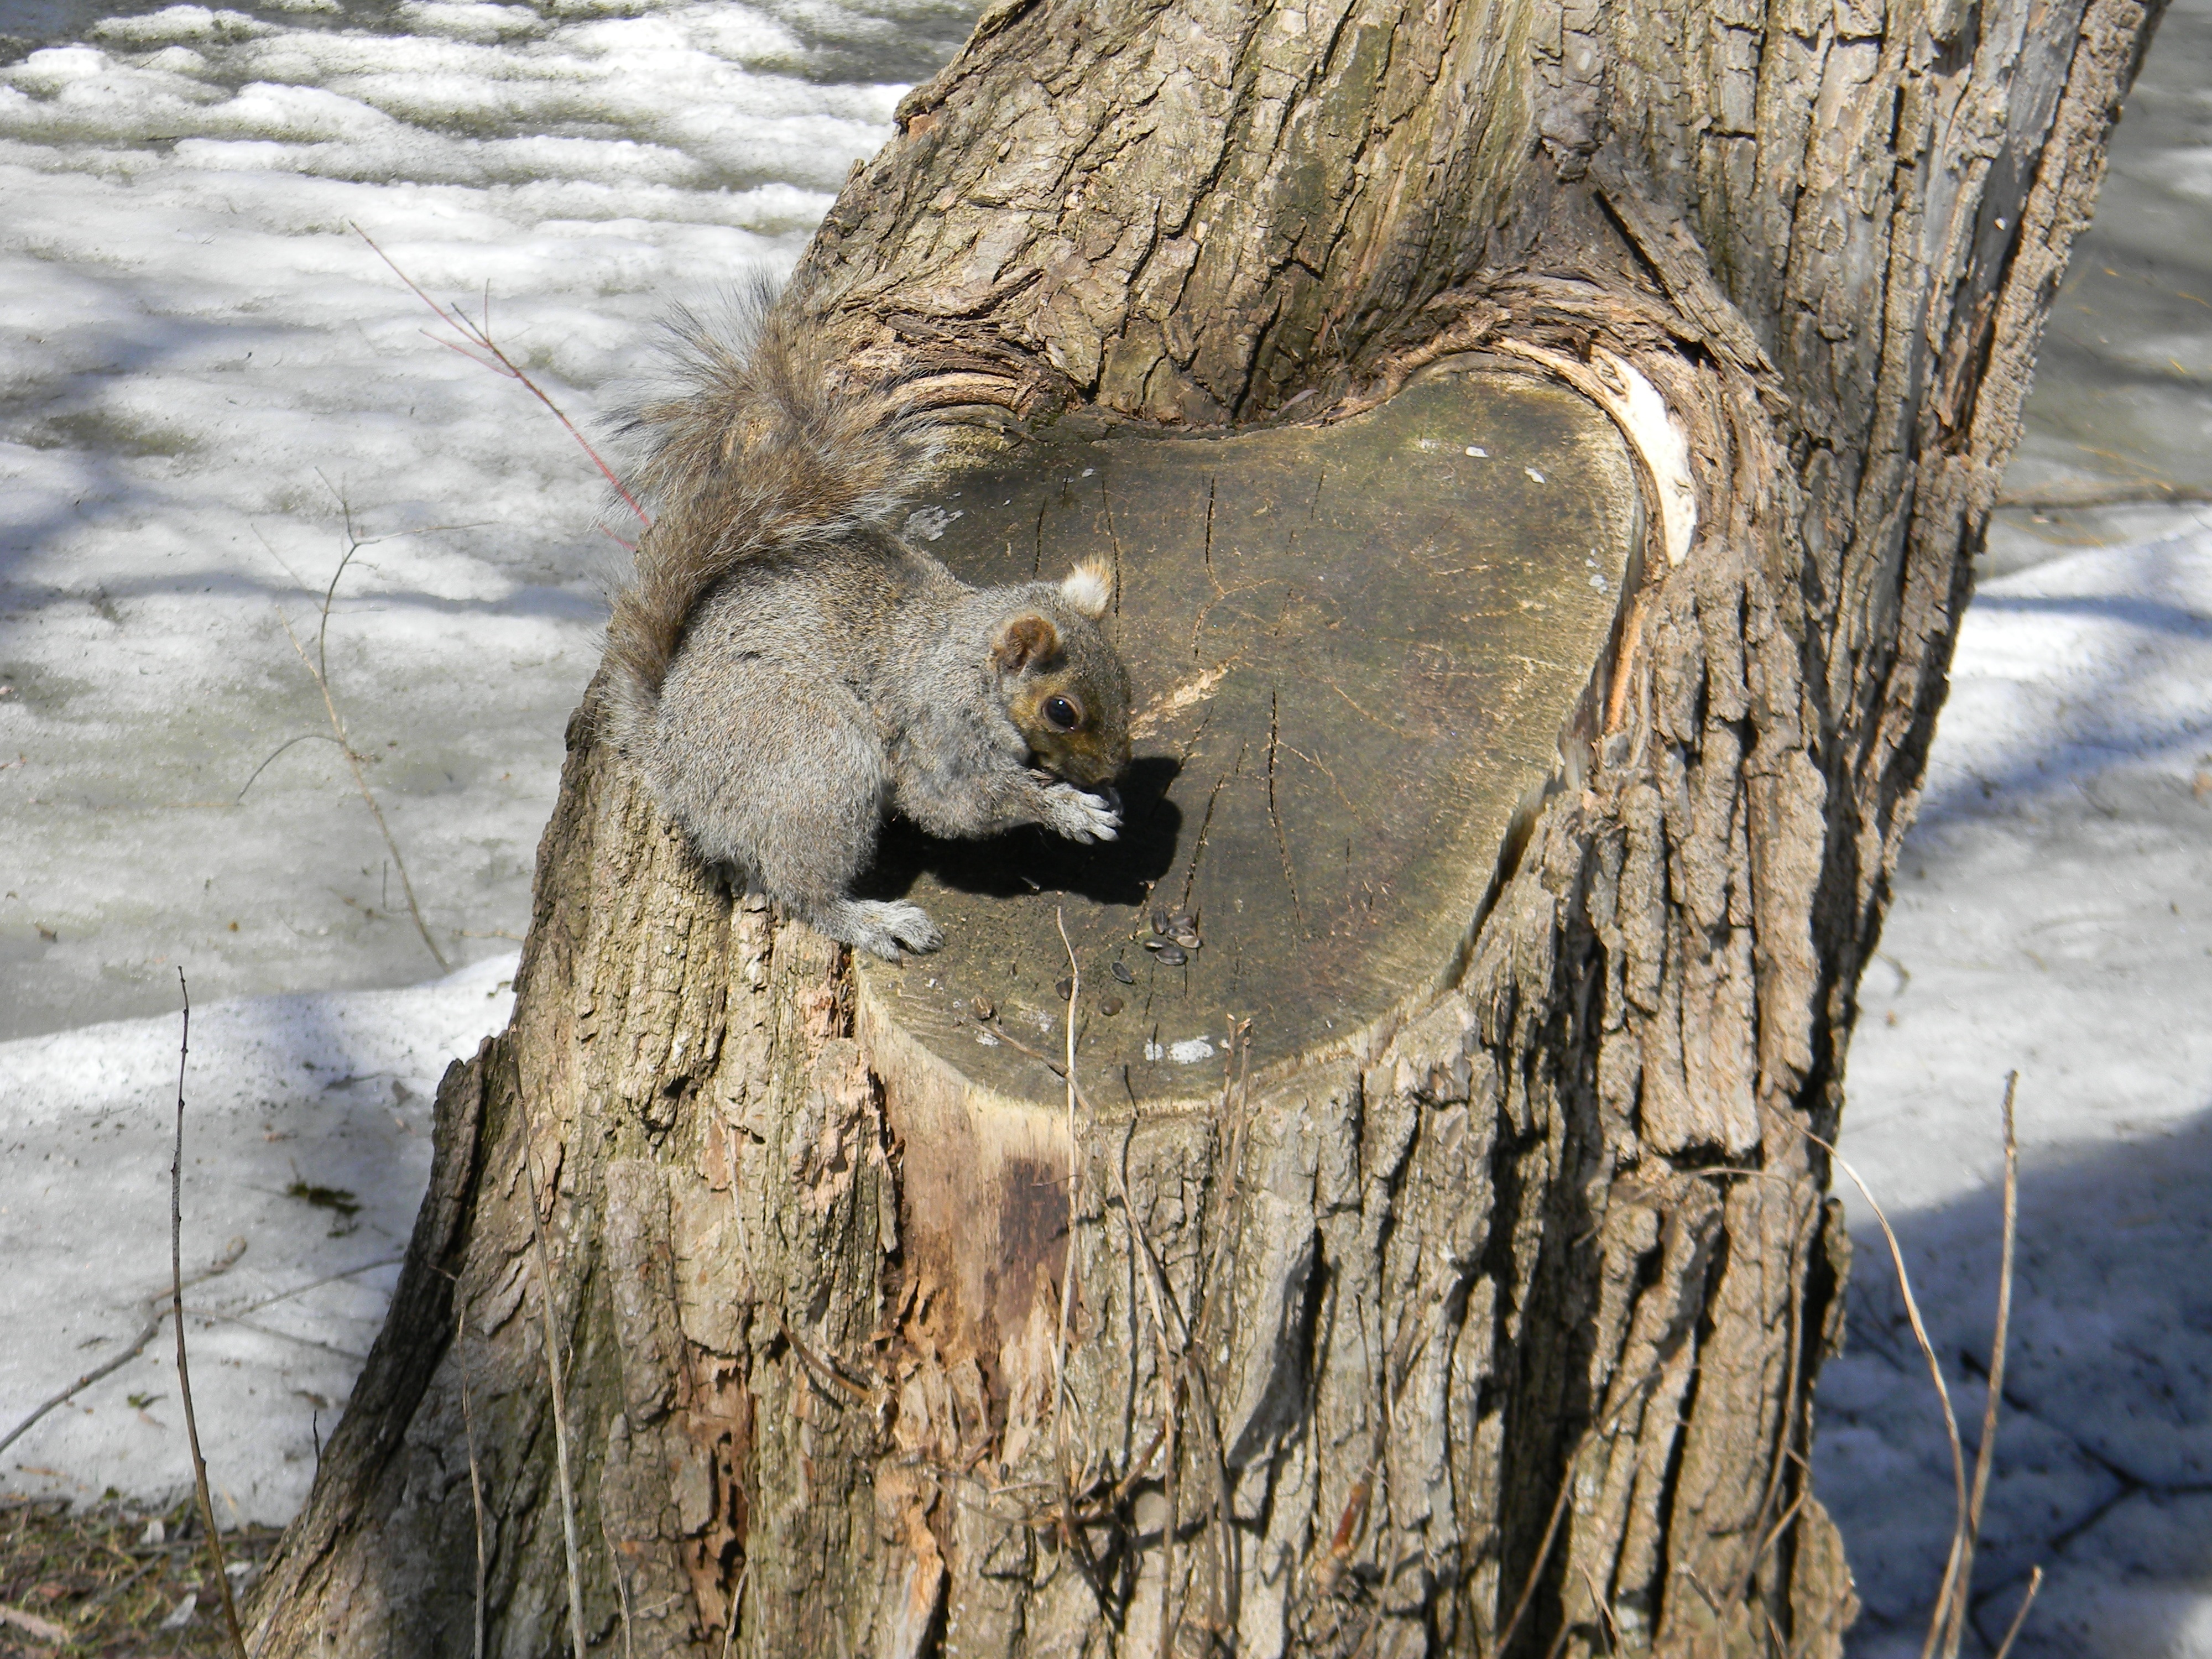
tree, nature, branch, winter, trunk, cute, wildlife, spring, squirrel, rodent, fauna, curious, wild animals